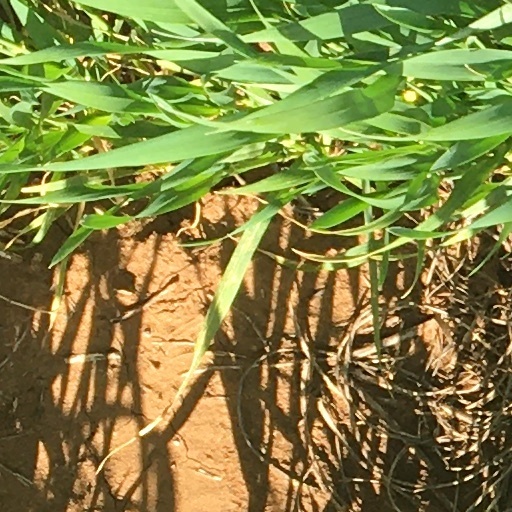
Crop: wheat